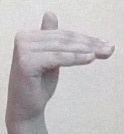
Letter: khaa